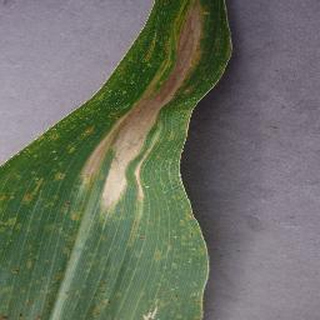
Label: corn_northern_leaf_blight